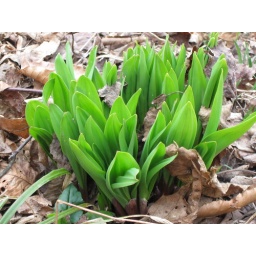
Wild leeks all over down where we hike, they are pretty patches of vibrant green through the forest floor.